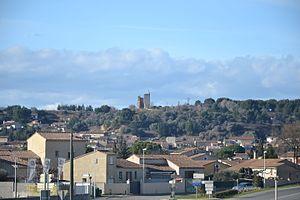
Tour à Bellegard
Bellegarde est une commune française située dans le département du Gard, en région Occitanie.